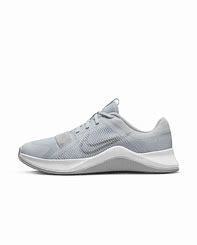
Brand: Nike
Model: MC 2